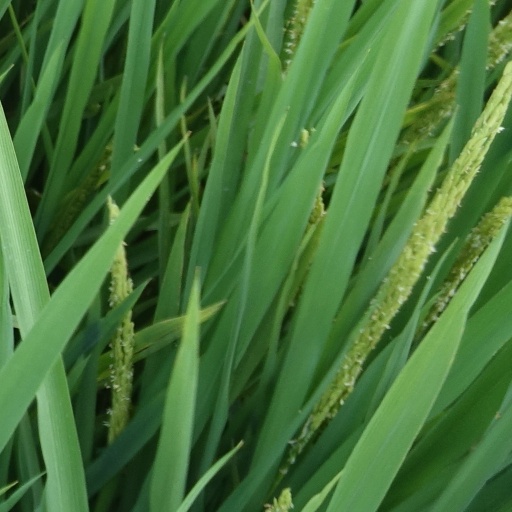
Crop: rice